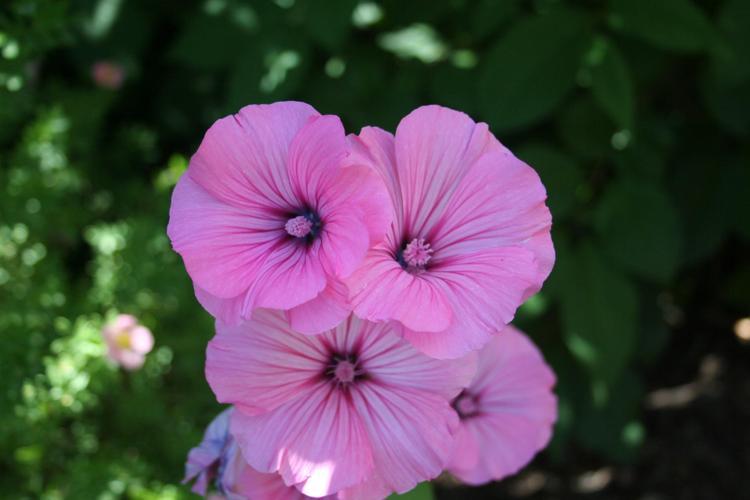
Label: tree mallow